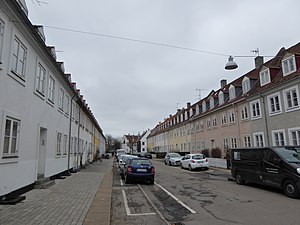
Hildursgade
Hildursgade set fra Gyritegade.
Hildursgade er en lille gade i Haraldsgadekvarteret på Ydre Nørrebro i København. Den er en sidegade til Haraldsgade og ender i Gyritegade. På den anden side af Haraldsgade bliver den til Ragnhildgade.